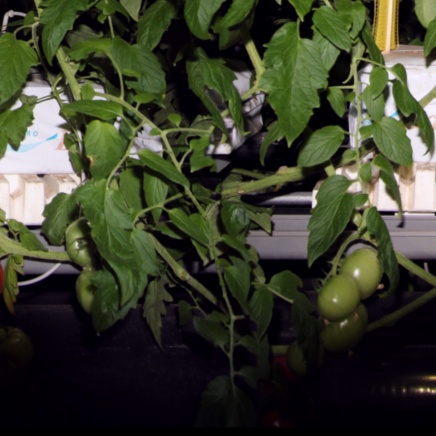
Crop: tomato